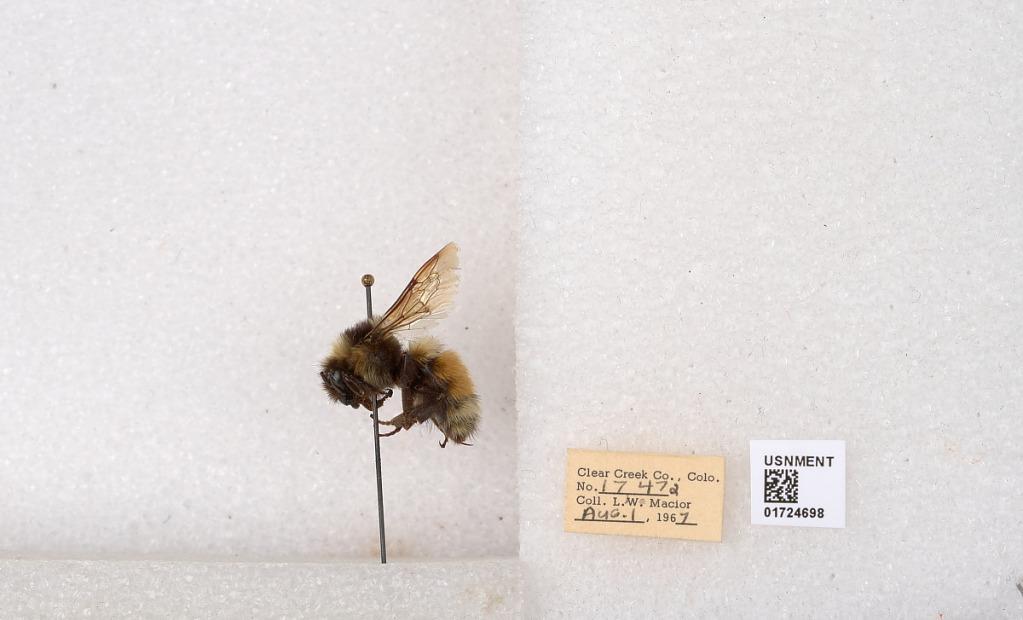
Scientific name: Bombus (Pyrobombus) sylvicola Kirby
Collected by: L. Macior
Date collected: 1967-8-1
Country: United States
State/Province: Colorado
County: Clear Creek
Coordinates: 39.6891, -105.644